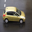
Label: automobile